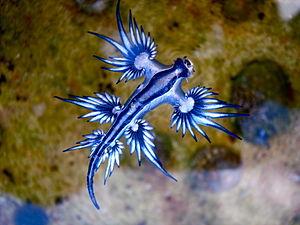
Le Glaucus atlanticus ( aussi nommé glaucus atlantique ou glauque, ou encore ""lézard"" nudibranche) est une limace de mer, aux couleurs dans les tons de blanc, gris perle et bleu, qui s'alimente principalement d'hydrozoaires, tels la physalis ( vessie de mer), dont elle stocke les nématocystes, ce qui lui confère un pouvoir urticant la protégeant des prédateurs. On doit à Georg Forster sa première description scientifique en 1777. Photo d'un spécimen échoué sur la plage de Bronte, Sydney, Nouvelle-Galles du Sud, Australie."
Glaucus atlanticus, parfois appelé glaucus atlantique, dragon bleu ou hirondelle de mer, voire francisé en glauque atlantique dans les publications anciennes, est une petite espèce de nudibranches de la famille des Glaucidae. C'est un mollusque gastéropode décrit comme élégant par ses formes et ses couleurs, mêlant le blanc et le gris perle à différents tons de bleu. Il vit dans toutes les eaux tempérées ou tropicales, où il flotte à la surface des eaux parmi le pleuston, la face ventrale tournée vers la surface. Il se nourrit principalement d'hydrozoaires dont il tire son pouvoir urticant, y compris pour l'Homme, en conservant certains de leurs nématocystes. Glaucus atlanticus est hermaphrodite et pond des chapelets d'œufs laissés à la dérive ou fixés sur les cadavres des proies des adultes.